The Day the Ponies Come Back

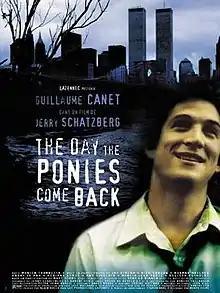
French film poster

The Day the Ponies Come Back is a 2000 French/American drama film directed by Jerry Schatzberg.